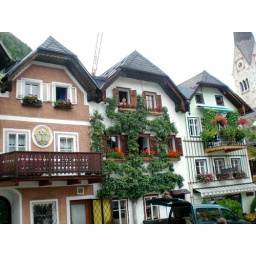
That's a real tree on that center house that has been trained to grow like that around the windows